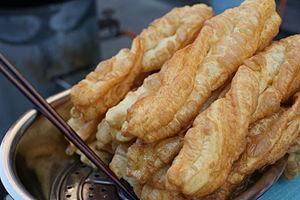
Youtiao, un beignet de pate frite communément trouvé dans le Nord de la Chine.
Le you tiao, littéralement en français « long morceau frit », est un long beignet cuit à l’huile végétale, qui apparaît souvent à la table des Chinois lors du petit déjeuner. Il se consomme de diverses manières, accompagné de congee ou trempé dans le lait de soja.
La cuisine chinoise est une des plus réputées au monde, et sans doute celle qui comporte le plus de variations. Il faut plutôt parler des cuisines chinoises car l’aspect régional est fondamental. Malgré une continuité remarquable dans l’histoire de cette cuisine, l’apparition de cuisines régionales telles que nous les connaissons aujourd’hui est un phénomène assez récent, datant souvent du XIXᵉ siècle. La première grande division régionale est celle du blé, plus anciennement du millet au nord et du riz au sud.